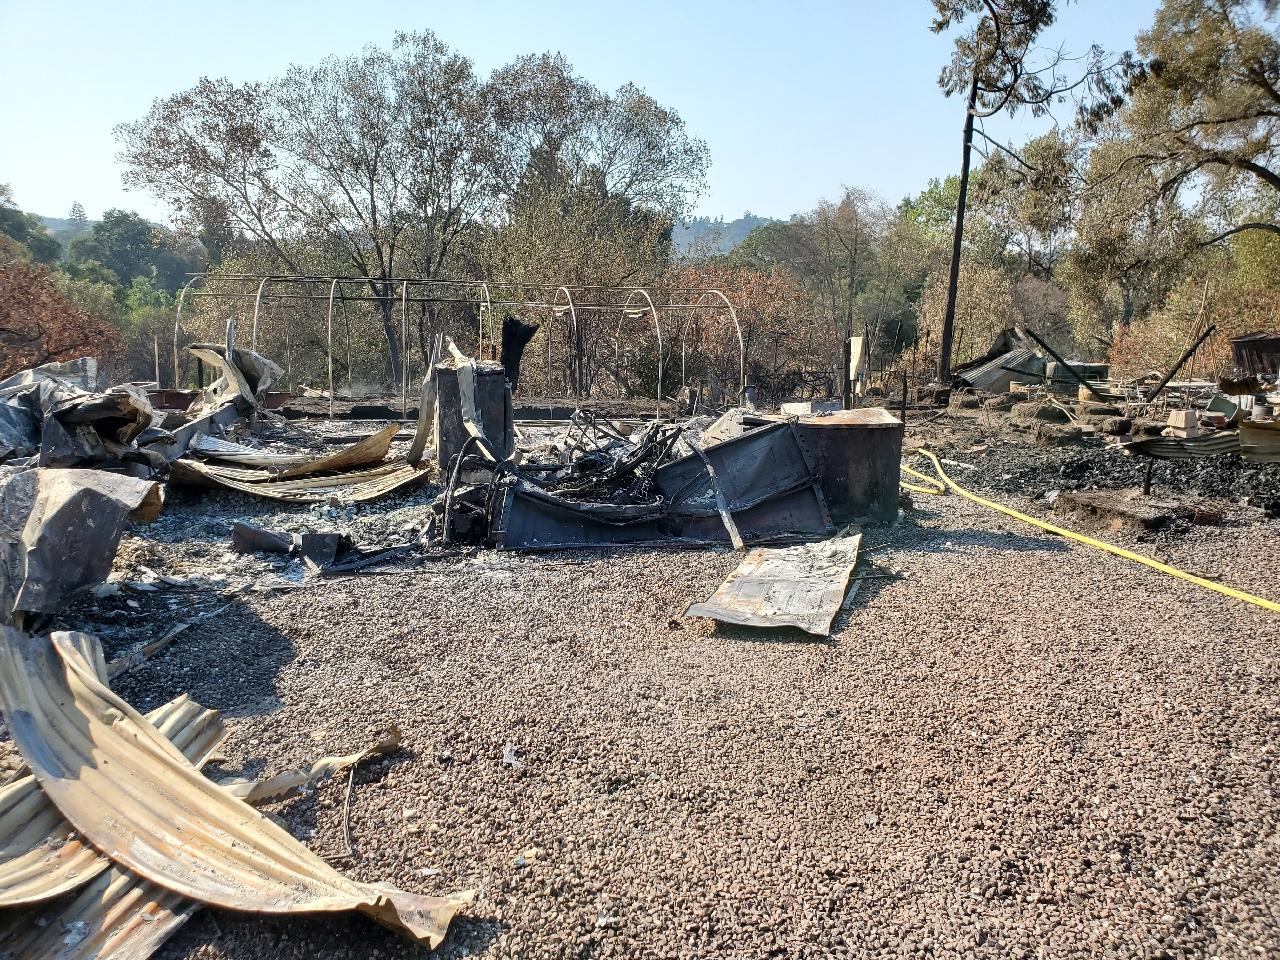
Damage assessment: destroyed